TU10 diesel locomotive

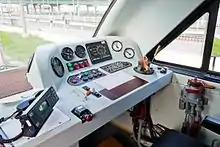
Dashboard

The Kambarka Engineering Works began in 2008 with the development of a modern diesel locomotive specifically for use on children's railways. Using experience with older models, the following changes were implemented: the locomotives have two equal cabs with an ergonomically designed dashboard and HVAC (heating, ventilation, air condition), a JaMZ 6563.10 (ЯМЗ 6563.10) diesel engine with at 1,900 rpm, and a four gear Voith Type D864.5 hydraulic gearbox. The exhaust emissions are in line with the Euro-3 standard. Apart from a computer-assisted control and detection system, they have also a KLUB-UP (КЛУБ-УП) train control system with GPS. The locomotives have a modern wireless communication system RVS-1-01 (РВС-1-01) and an automatic fire detection and extinguishing system.